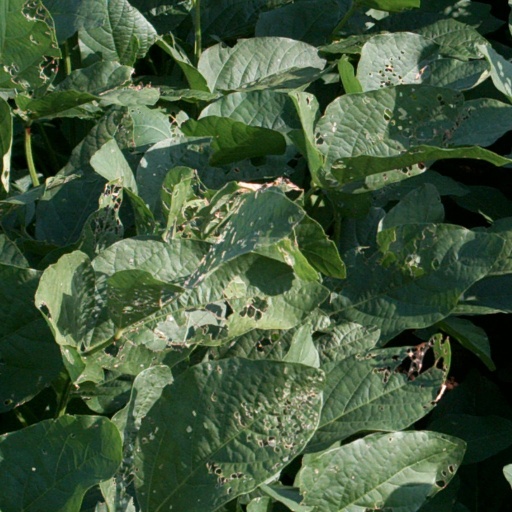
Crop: soybean